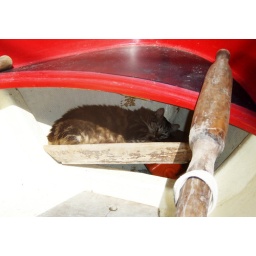
italian cat that was sleeping in a boat